Tuscan wine

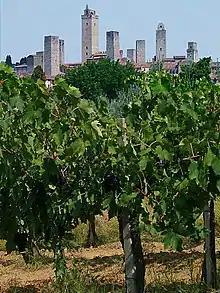
Vineyards in San Gimignano

Located in the central region of Tuscany, the Chianti zone is Tuscany's largest classified wine region and produces over eight million cases a year. In addition to producing the well known red Chianti wine, the Chianti zone also produces white, other "Rosso" reds and Vin Santo. The region is split into two DOCG- Chianti and Chianti Classico. The Chianti Classico zone covers the area between Florence and Siena, which is the original Chianti region, and where some of the best expressions of Chianti wine are produced. The larger Chianti DOCG zone is further divided in six DOC sub-zones and areas in the western part of the province of Pisa, the Florentine hills north of Chianti Classico in the province of Florence, the Siena hills south of the city in the province of Siena, the province of Arezzo and the area around the communes of Rufina and Pistoia.